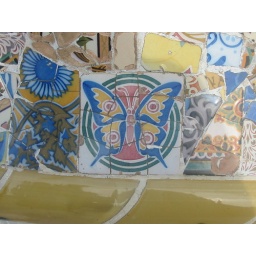
butterfly mosaic from the wall in Gaudi's Parc Guell, Barcelona